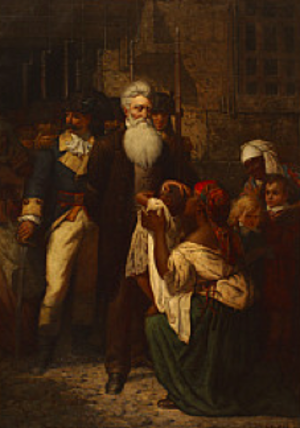
Thomas Satterwhite Noble, né le 29 mai 1835 à Lexington dans l'état du Kentucky et décédé le 27 avril 1907 à New York dans l'état de New York aux États-Unis, est un peintre américain. Professeur émérite de la Art Academy of Cincinnati de Cincinnati, autrefois nommé McMicken School of Design, il est connu pour sa série de quatre tableaux anti-esclavagistes peint à la fin de la guerre de Sécession.